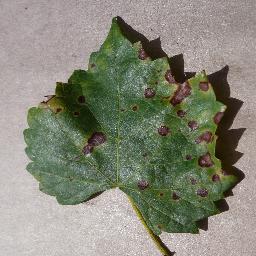
Label: Grape___Black_rot